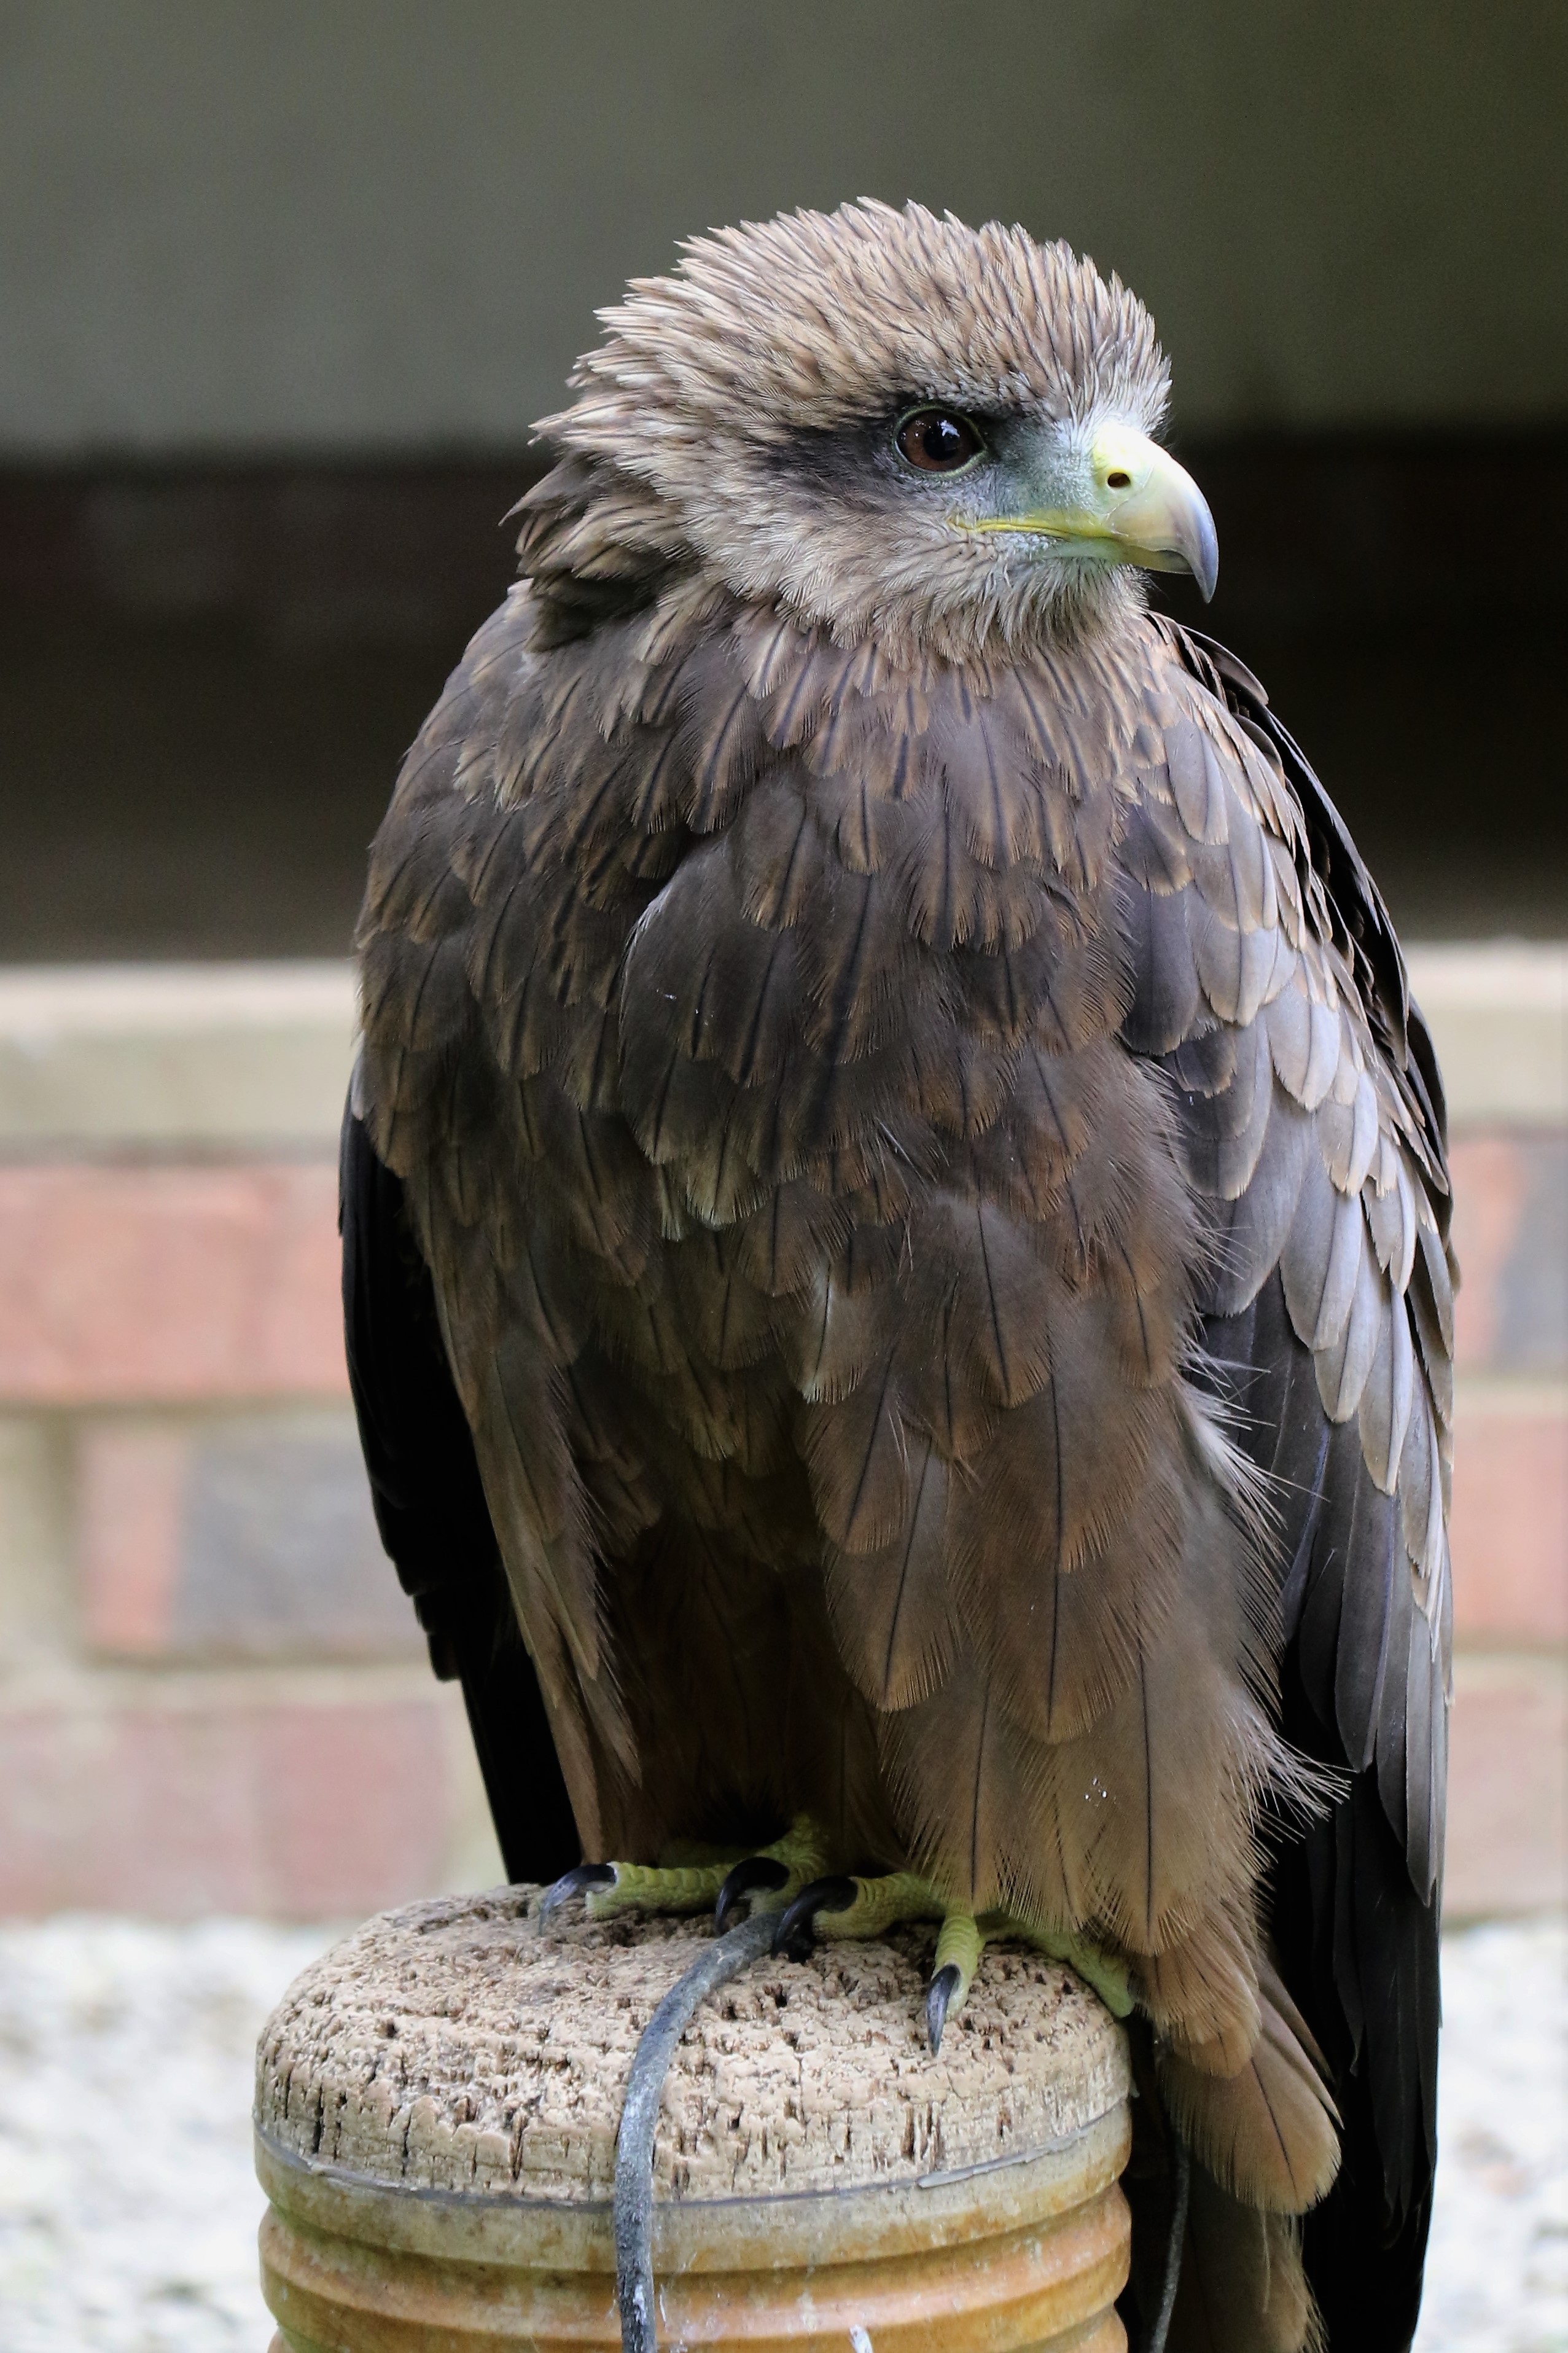
nature, bird, wing, wildlife, kite, beak, eagle, predator, hawk, fauna, raptor, majestic, bird of prey, feathers, wings, vertebrate, talons, hunter, falcon, prey, yellow billed kite, yellow billed, accipitriformes